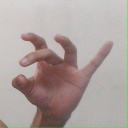
अक्षर: ओ